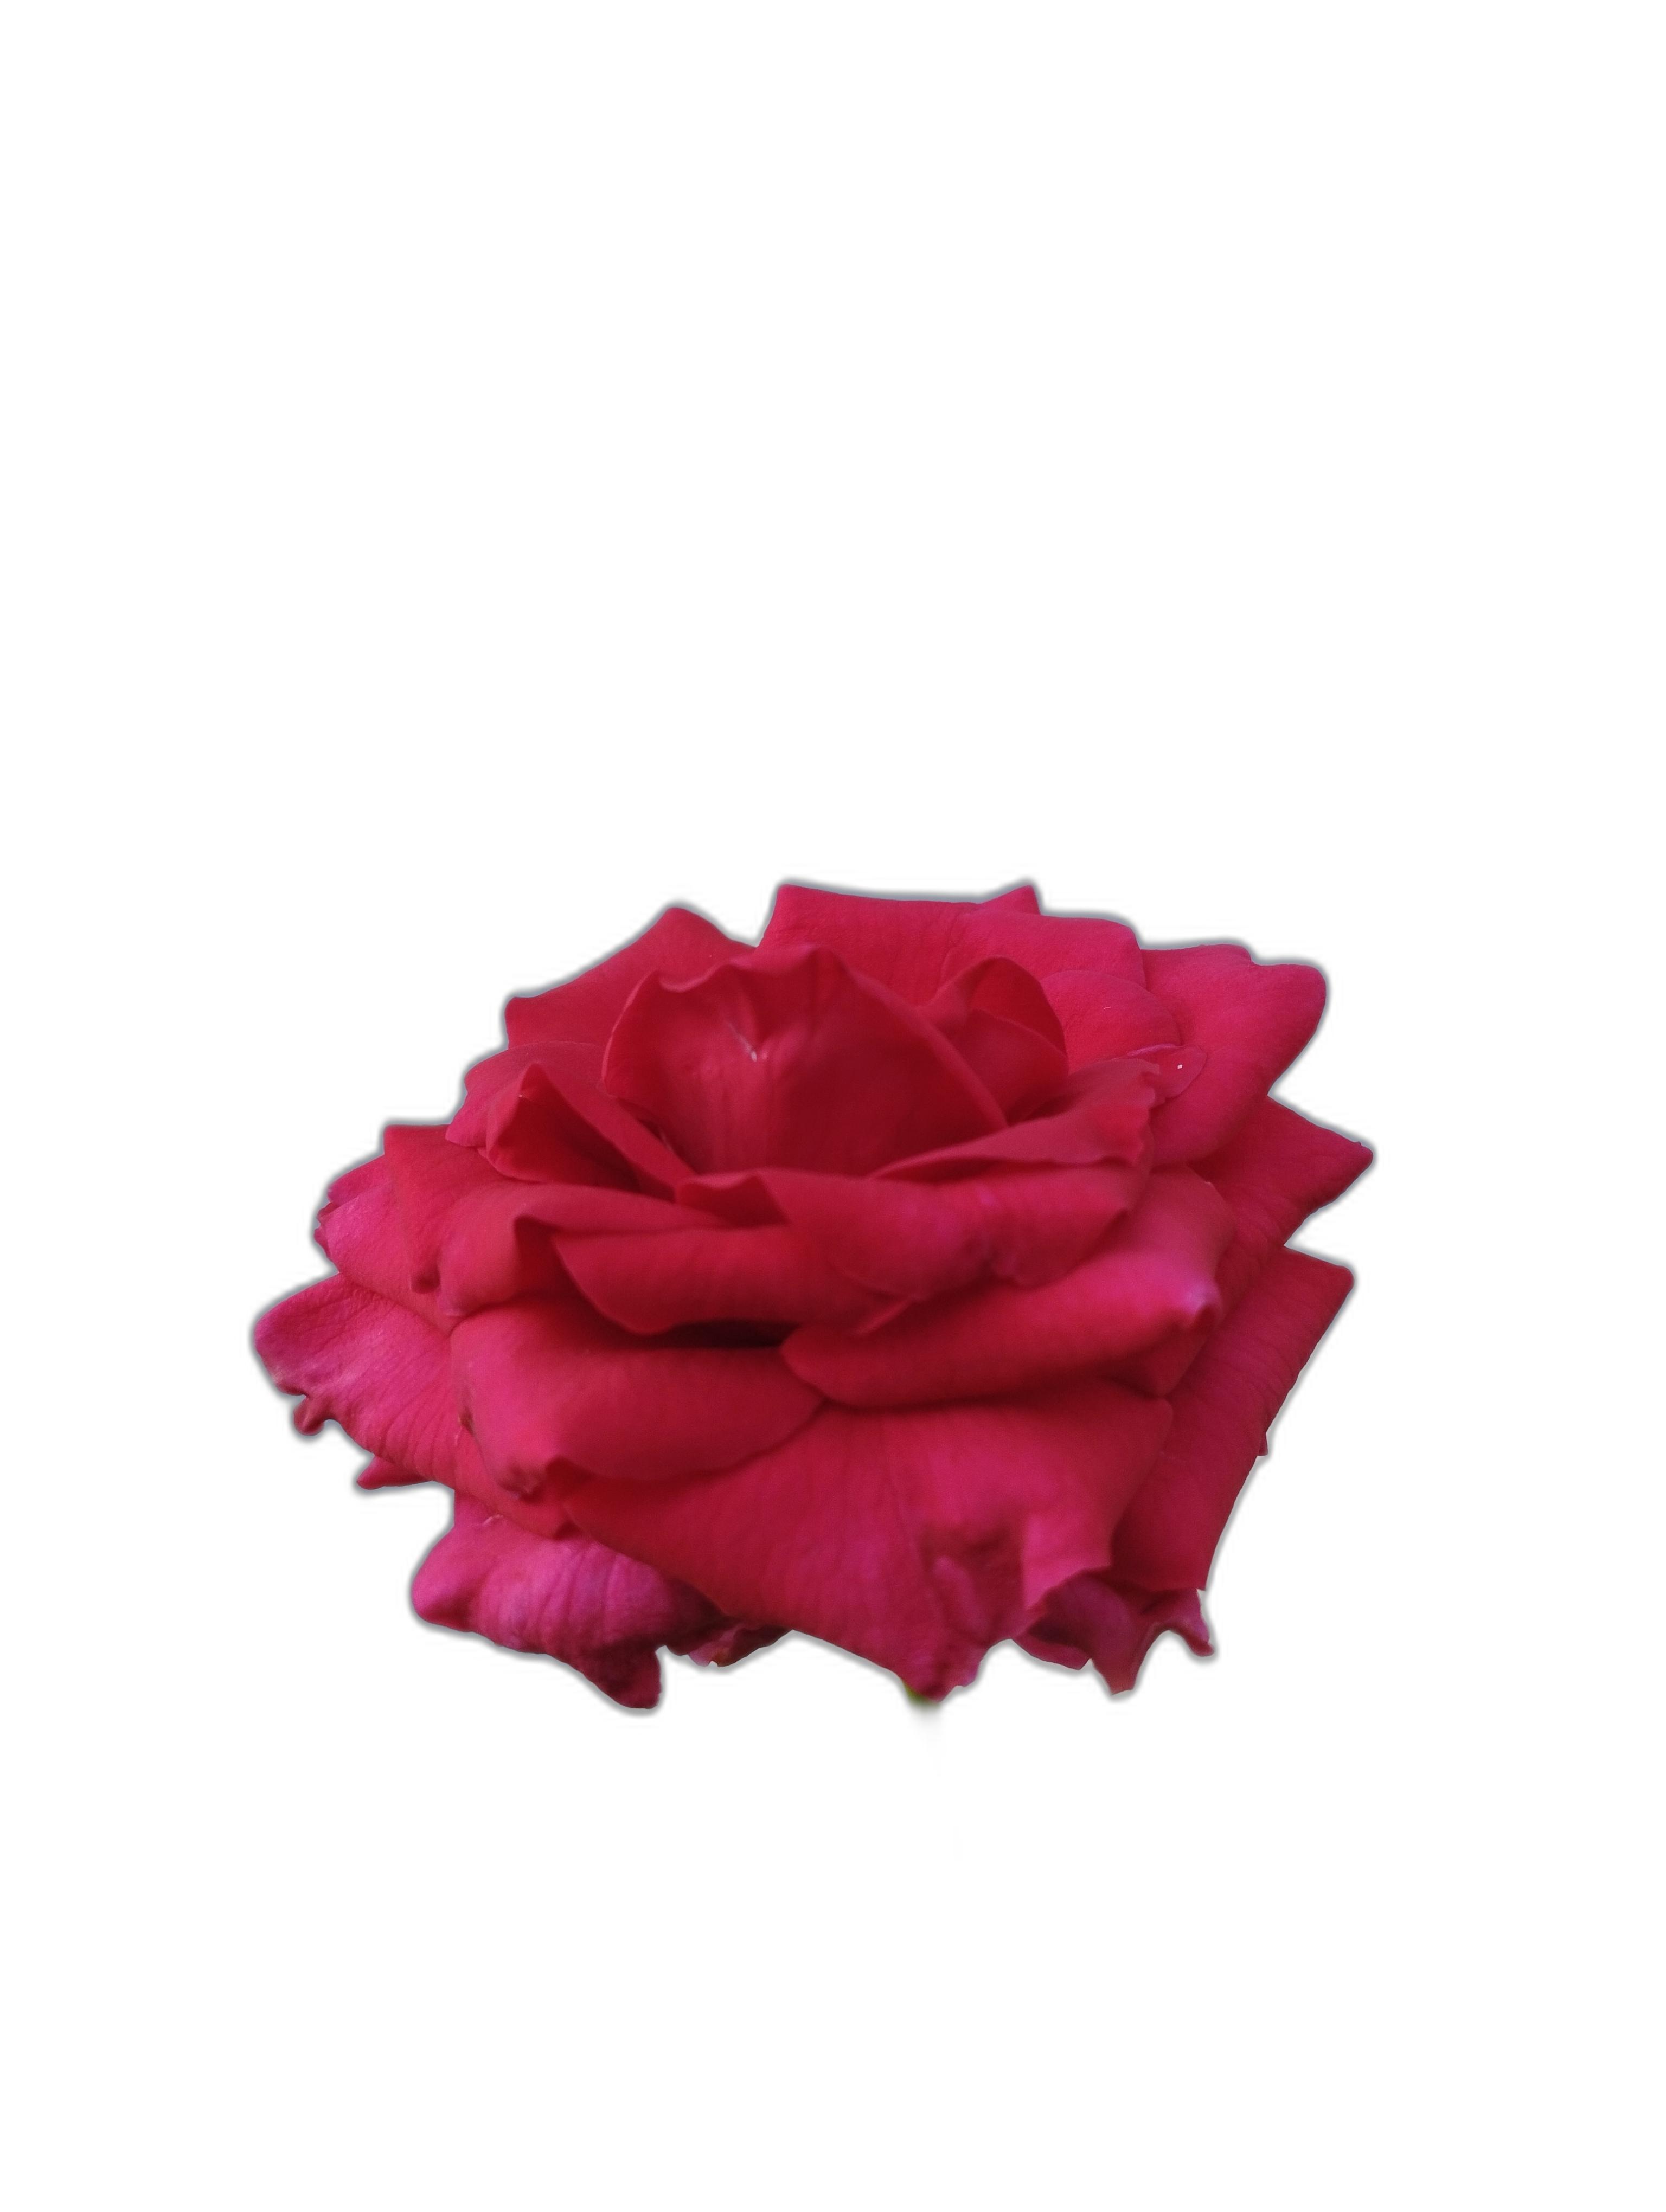
Label: Rose